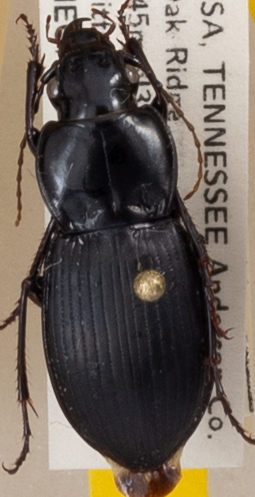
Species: Cyclotrachelus sigillatus
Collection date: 2021-08-04
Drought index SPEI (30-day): -0.692
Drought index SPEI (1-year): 0.03
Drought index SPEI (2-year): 1.25